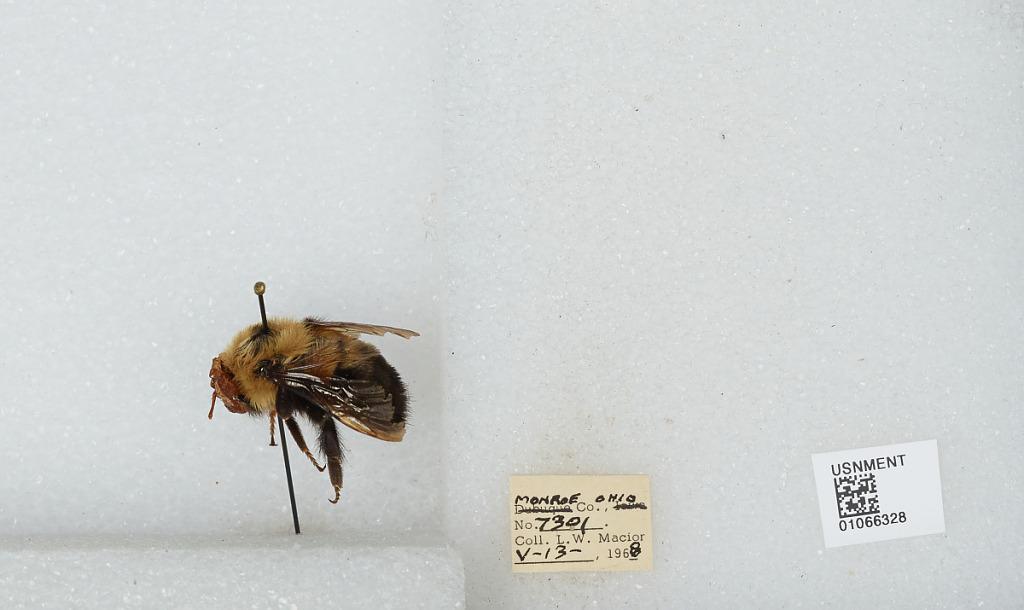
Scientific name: Bombus (Pyrobombus) bimaculatus Cresson
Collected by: L. Macior
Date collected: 1968-5-13
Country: United States
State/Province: Ohio
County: Monroe
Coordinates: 39.73, -81.08